Indian cuisine

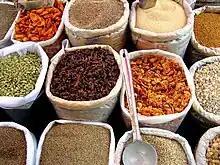
Spices at a grocery store in India

Staple foods of Indian cuisine include pearl millet ("bājra"), rice, whole-wheat flour ("aṭṭa"), and a variety of lentils, such as "masoor" (most often red lentils), "tuer" (pigeon peas), "urad" (black gram), and "moong" (mung beans). Lentils may be used whole, dehusked—for example, "dhuli moong" or "dhuli urad"—or split. Split lentils, or "dal", are used extensively. Some pulses, such as "channa" or "cholae" (chickpeas), "rajma" (kidney beans), and "lobiya" (black-eyed peas) are very common, especially in the northern regions. "Channa" and "moong" are also processed into flour ("besan").